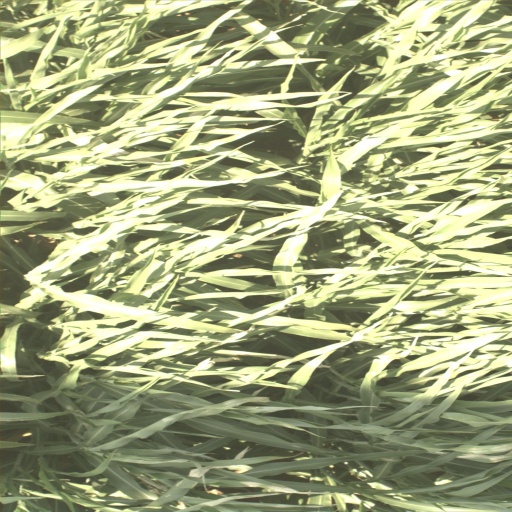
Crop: sorghum